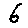
Label: 6